Albery Allson Whitman

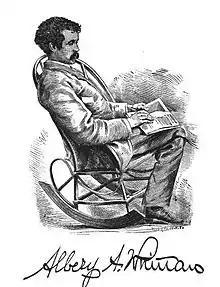
Front piece and signature from the 1884 publication of "The Rape of Florida"

Albery Allson Whitman (May 30, 1851June 29, 1901 was an African-American poet, minister and orator. Born into slavery, Whitman became a writer. During his lifetime he was acclaimed as the "Poet Laureate of the Negro Race". He worked as a manual laborer, school teacher, financial agent, fundraiser and pastor. He died in Atlanta in 1901 of pneumonia.